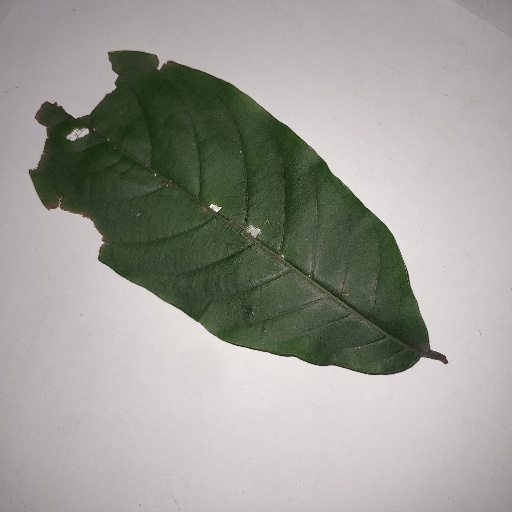
Species: HariTaki
Leaf condition: Shot Hole